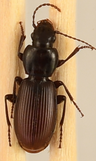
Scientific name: Pterostichus restrictus
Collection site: Niwot Ridge NEON (NIWO), plot NIWO_010